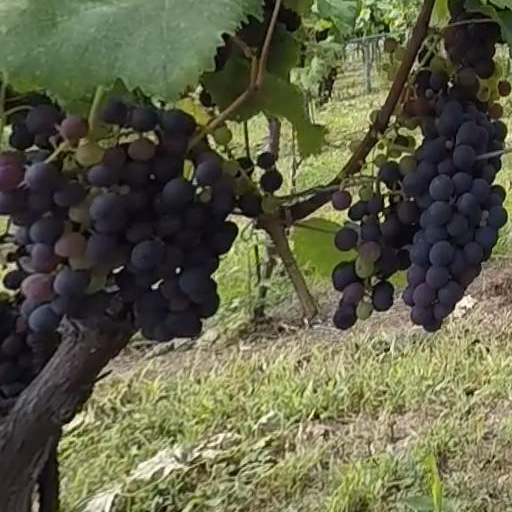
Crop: grape